Features new to Windows 7

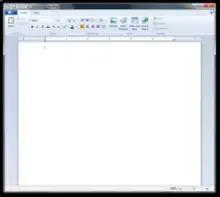
WordPad in Windows 7

Windows 7 includes Internet Explorer 8, .NET Framework 3.5 SP1, Internet Information Services (IIS) 7.5, Windows Installer 5.0 and a standalone XPS Viewer. Paint, Calculator, Resource Monitor, on-screen keyboard, and WordPad have also been updated.